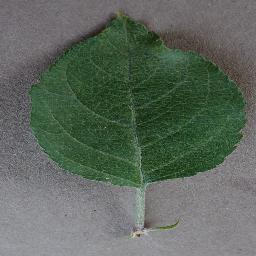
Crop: apple
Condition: healthy